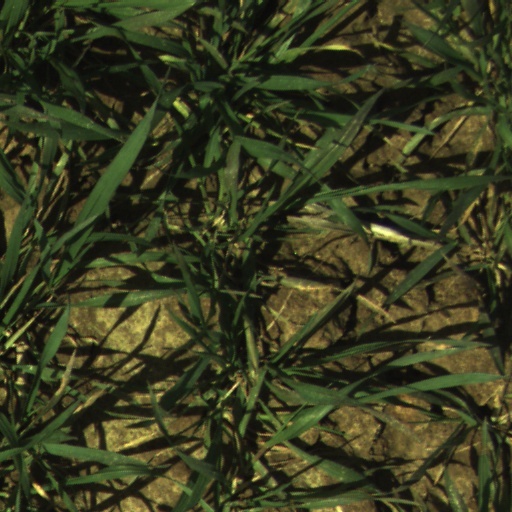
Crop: wheat